New South Wales 80 class locomotive

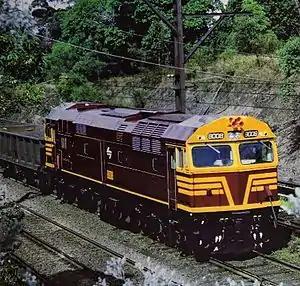
Brand new 8008 heads north through Thornleigh in 1979

The 80 class are a class of diesel locomotives built by Comeng for the Public Transport Commission between 1978 and 1983.